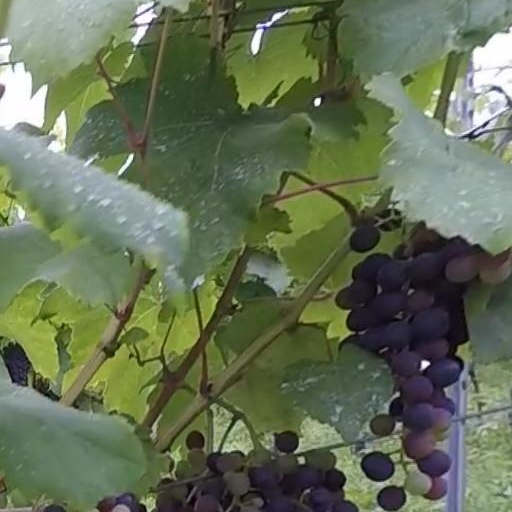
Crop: grape